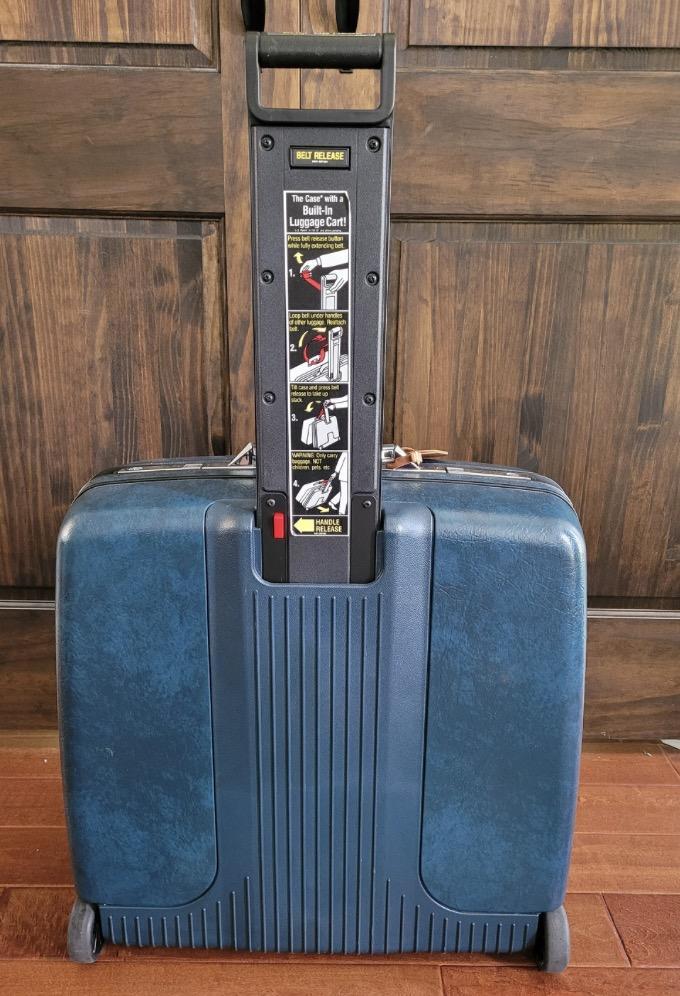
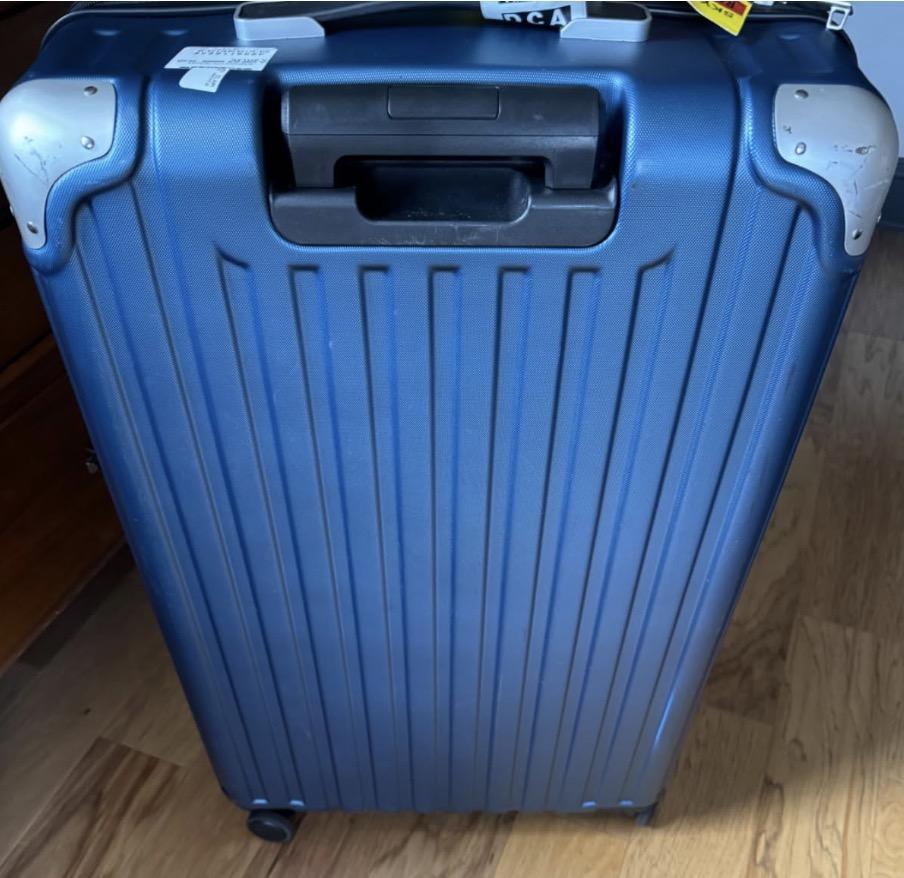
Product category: items_tea
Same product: no